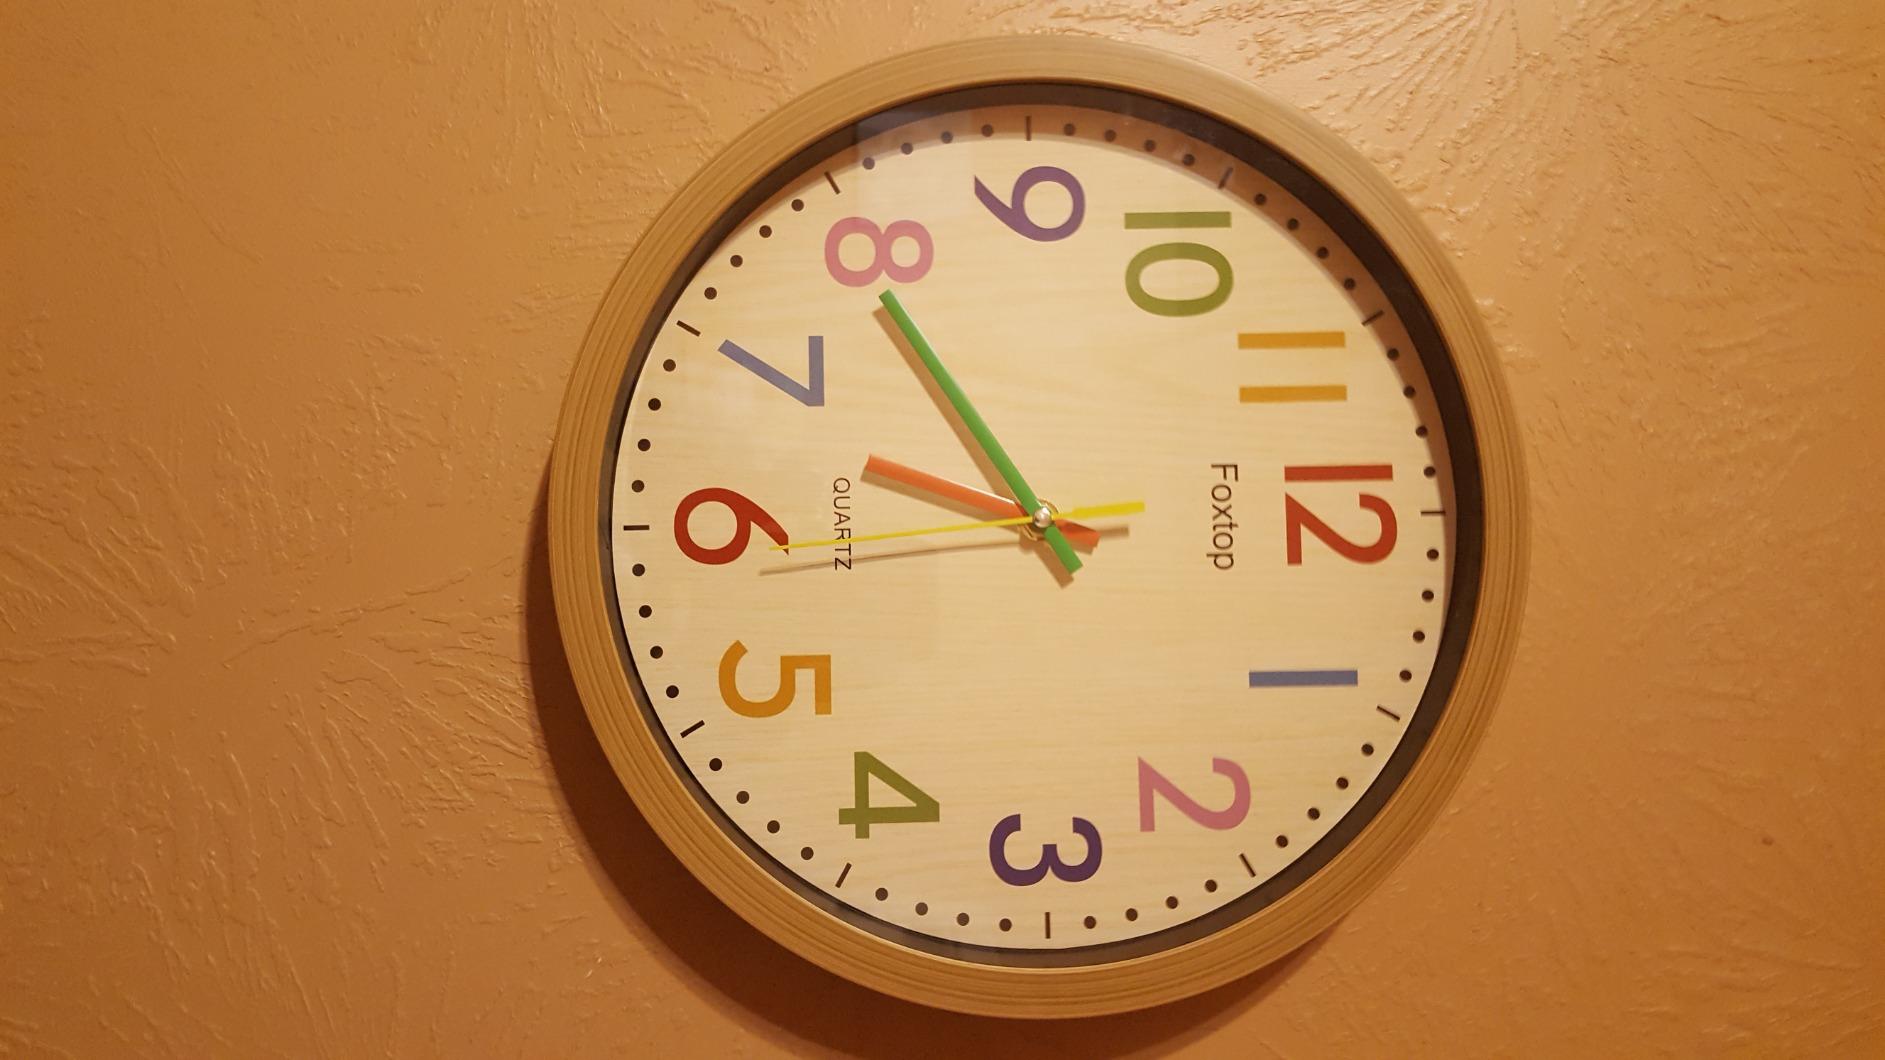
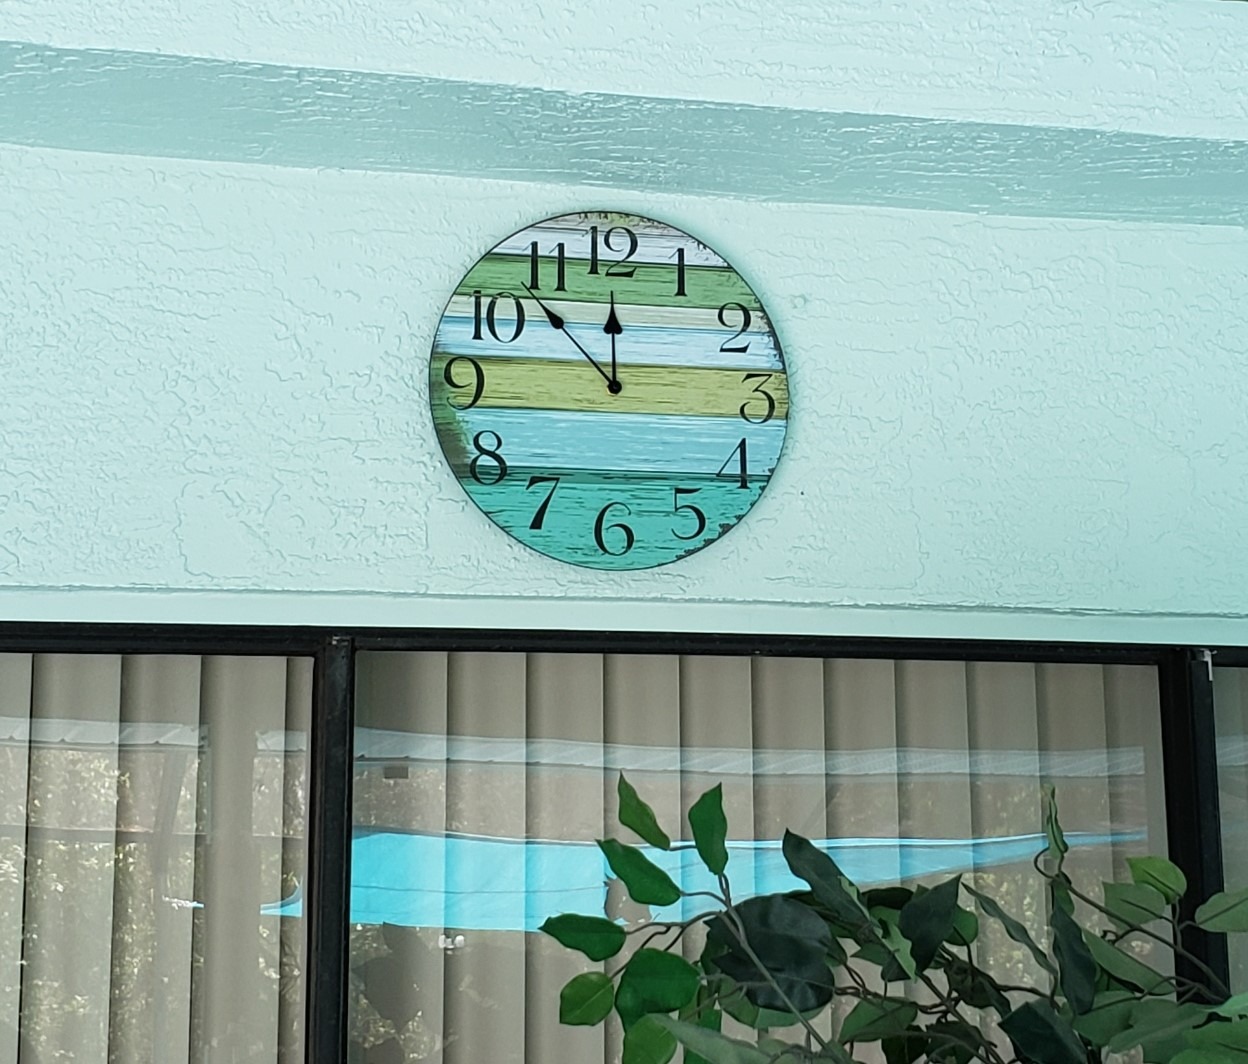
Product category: clock
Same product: no